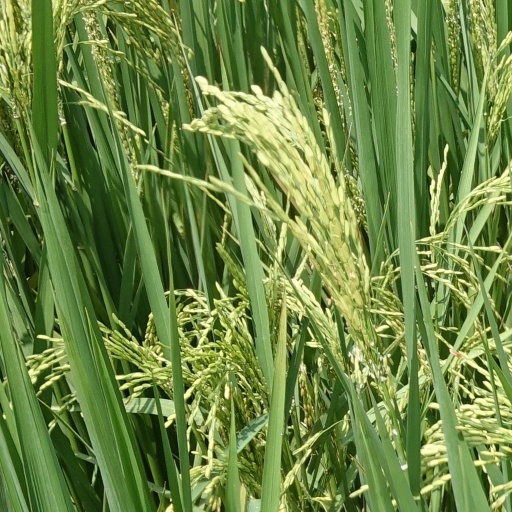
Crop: rice